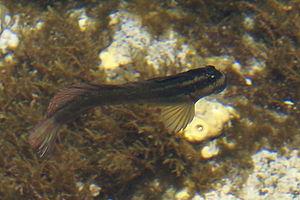
Cabot sauteur (Blenniella cyanostigma) dans une flaque à la Pointe au Sel (Saint-Leu, île de La Réunion)
Blenniella est un genre de poissons marins qui regroupe plusieurs espèces de la famille des Blenniidae.